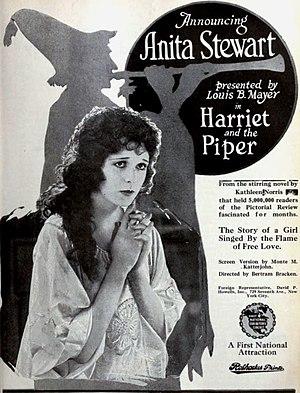
Le Séducteur est un film américain muet réalisé par Bertram Bracken et sorti en 1920.